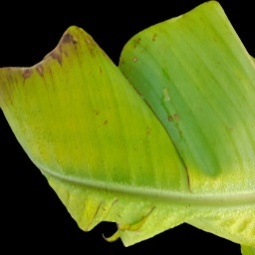
Label: Potassium